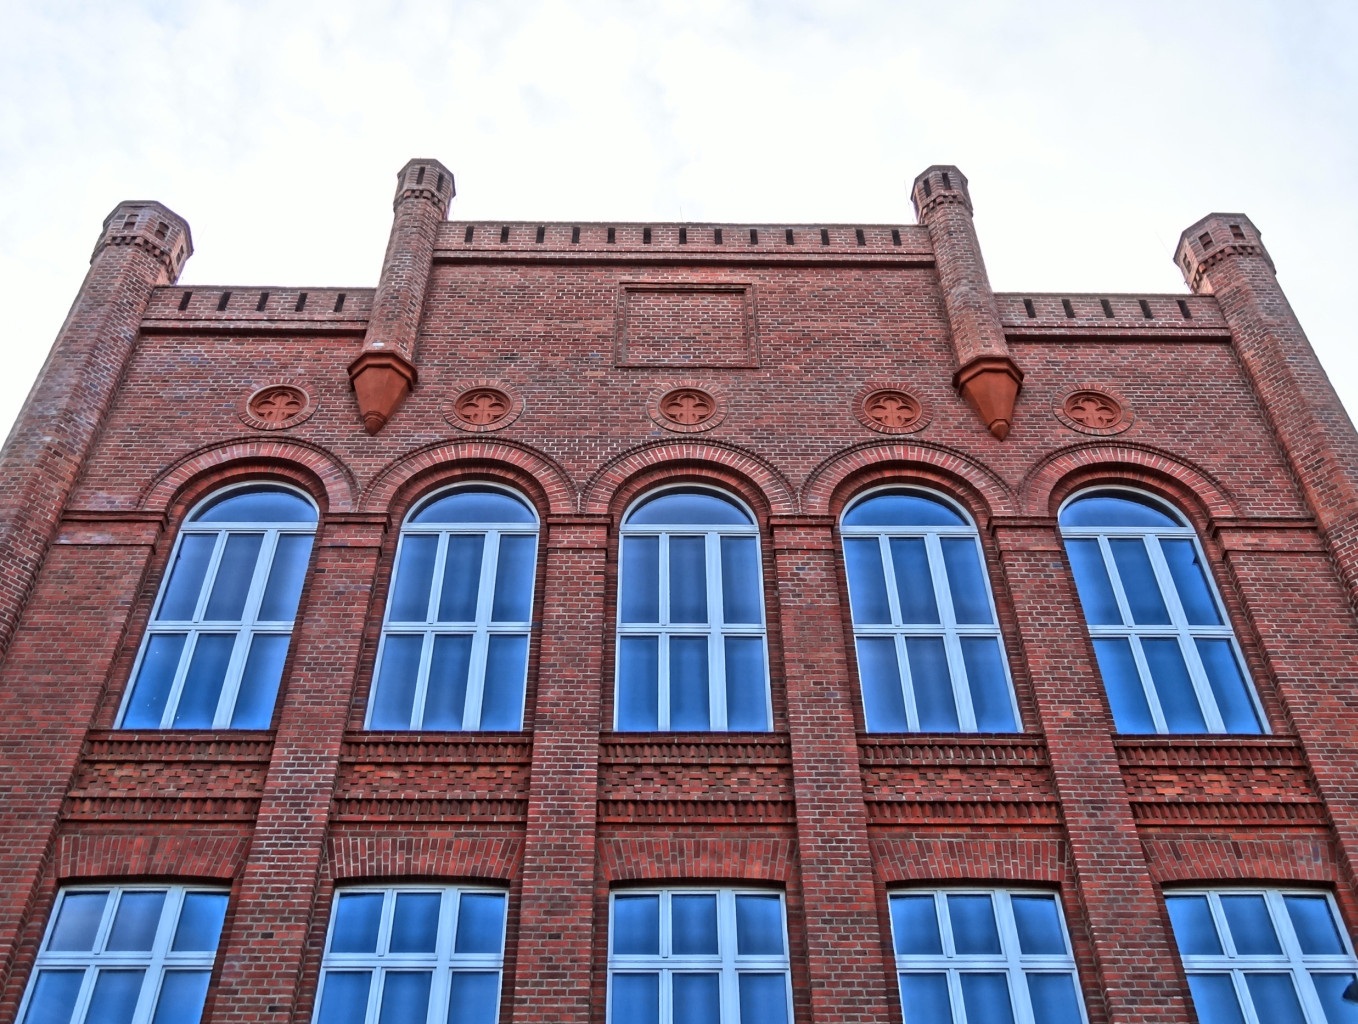
architecture, house, window, building, facade, windows, poland, bydgoszcz, seminarium duchowne